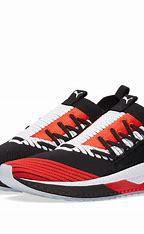
Brand: Puma
Model: Tsugi Jun